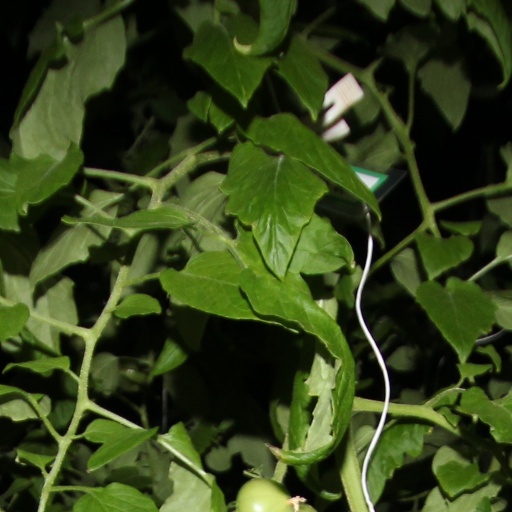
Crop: tomato